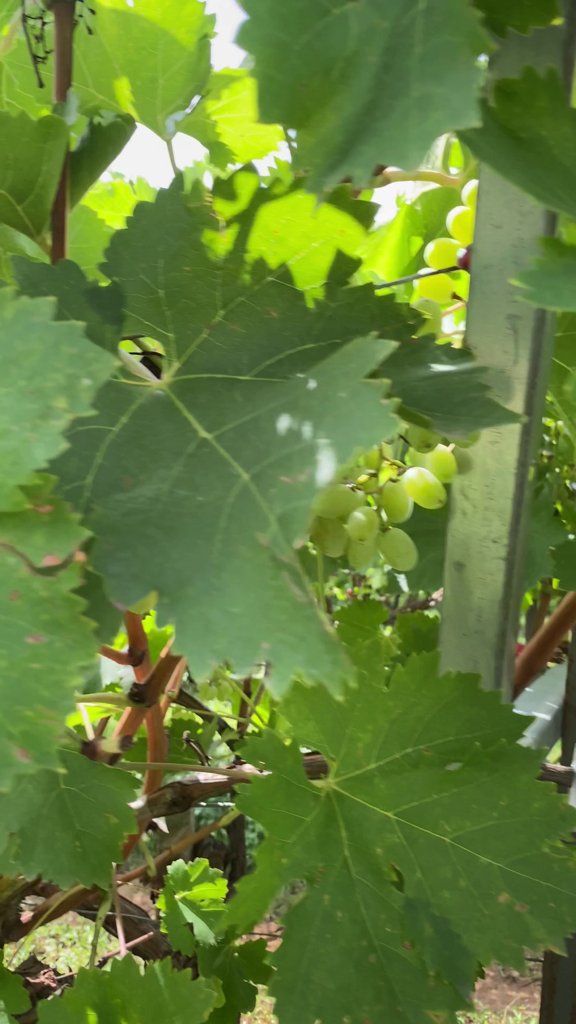
Berries visible: 22
Grape clusters: 2